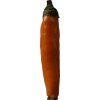
Label: pepper